Buckland Park, South Australia

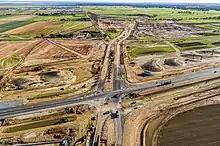

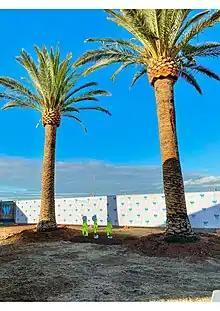

There is some construction taking place here. Walker Corporation proposed to develop a large housing development in the area with up to 33,000 residents by 2036, however some critics are concerned about the isolation from the rest of Adelaide and the threat of flooding. The project was first supported by the state government in 2007. In 2019, the approval was extended again, with a requirement to commence substantial work on the site by October 2021. Construction on the development officially began on 26 February 2021, with the first land settlements anticipated to occur by the end of September 2021.